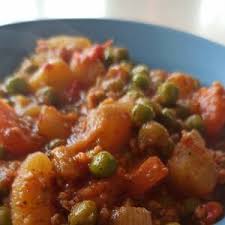
Label: pea_meal